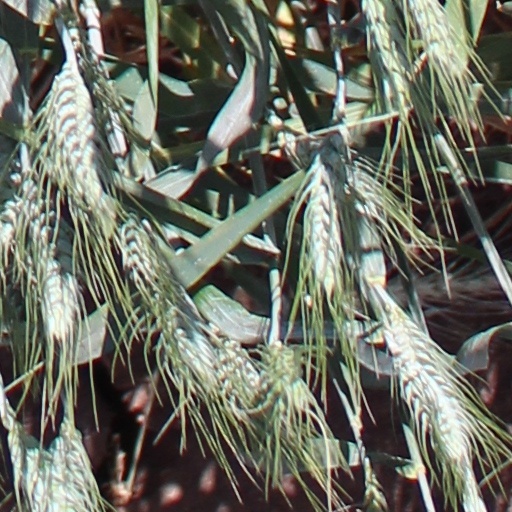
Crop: wheat